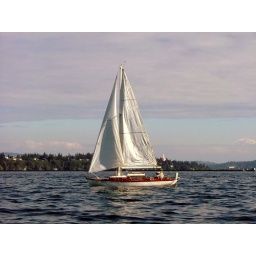
A sailboat sitting quietly out in the middle of lake Washington enjoying the quiet.